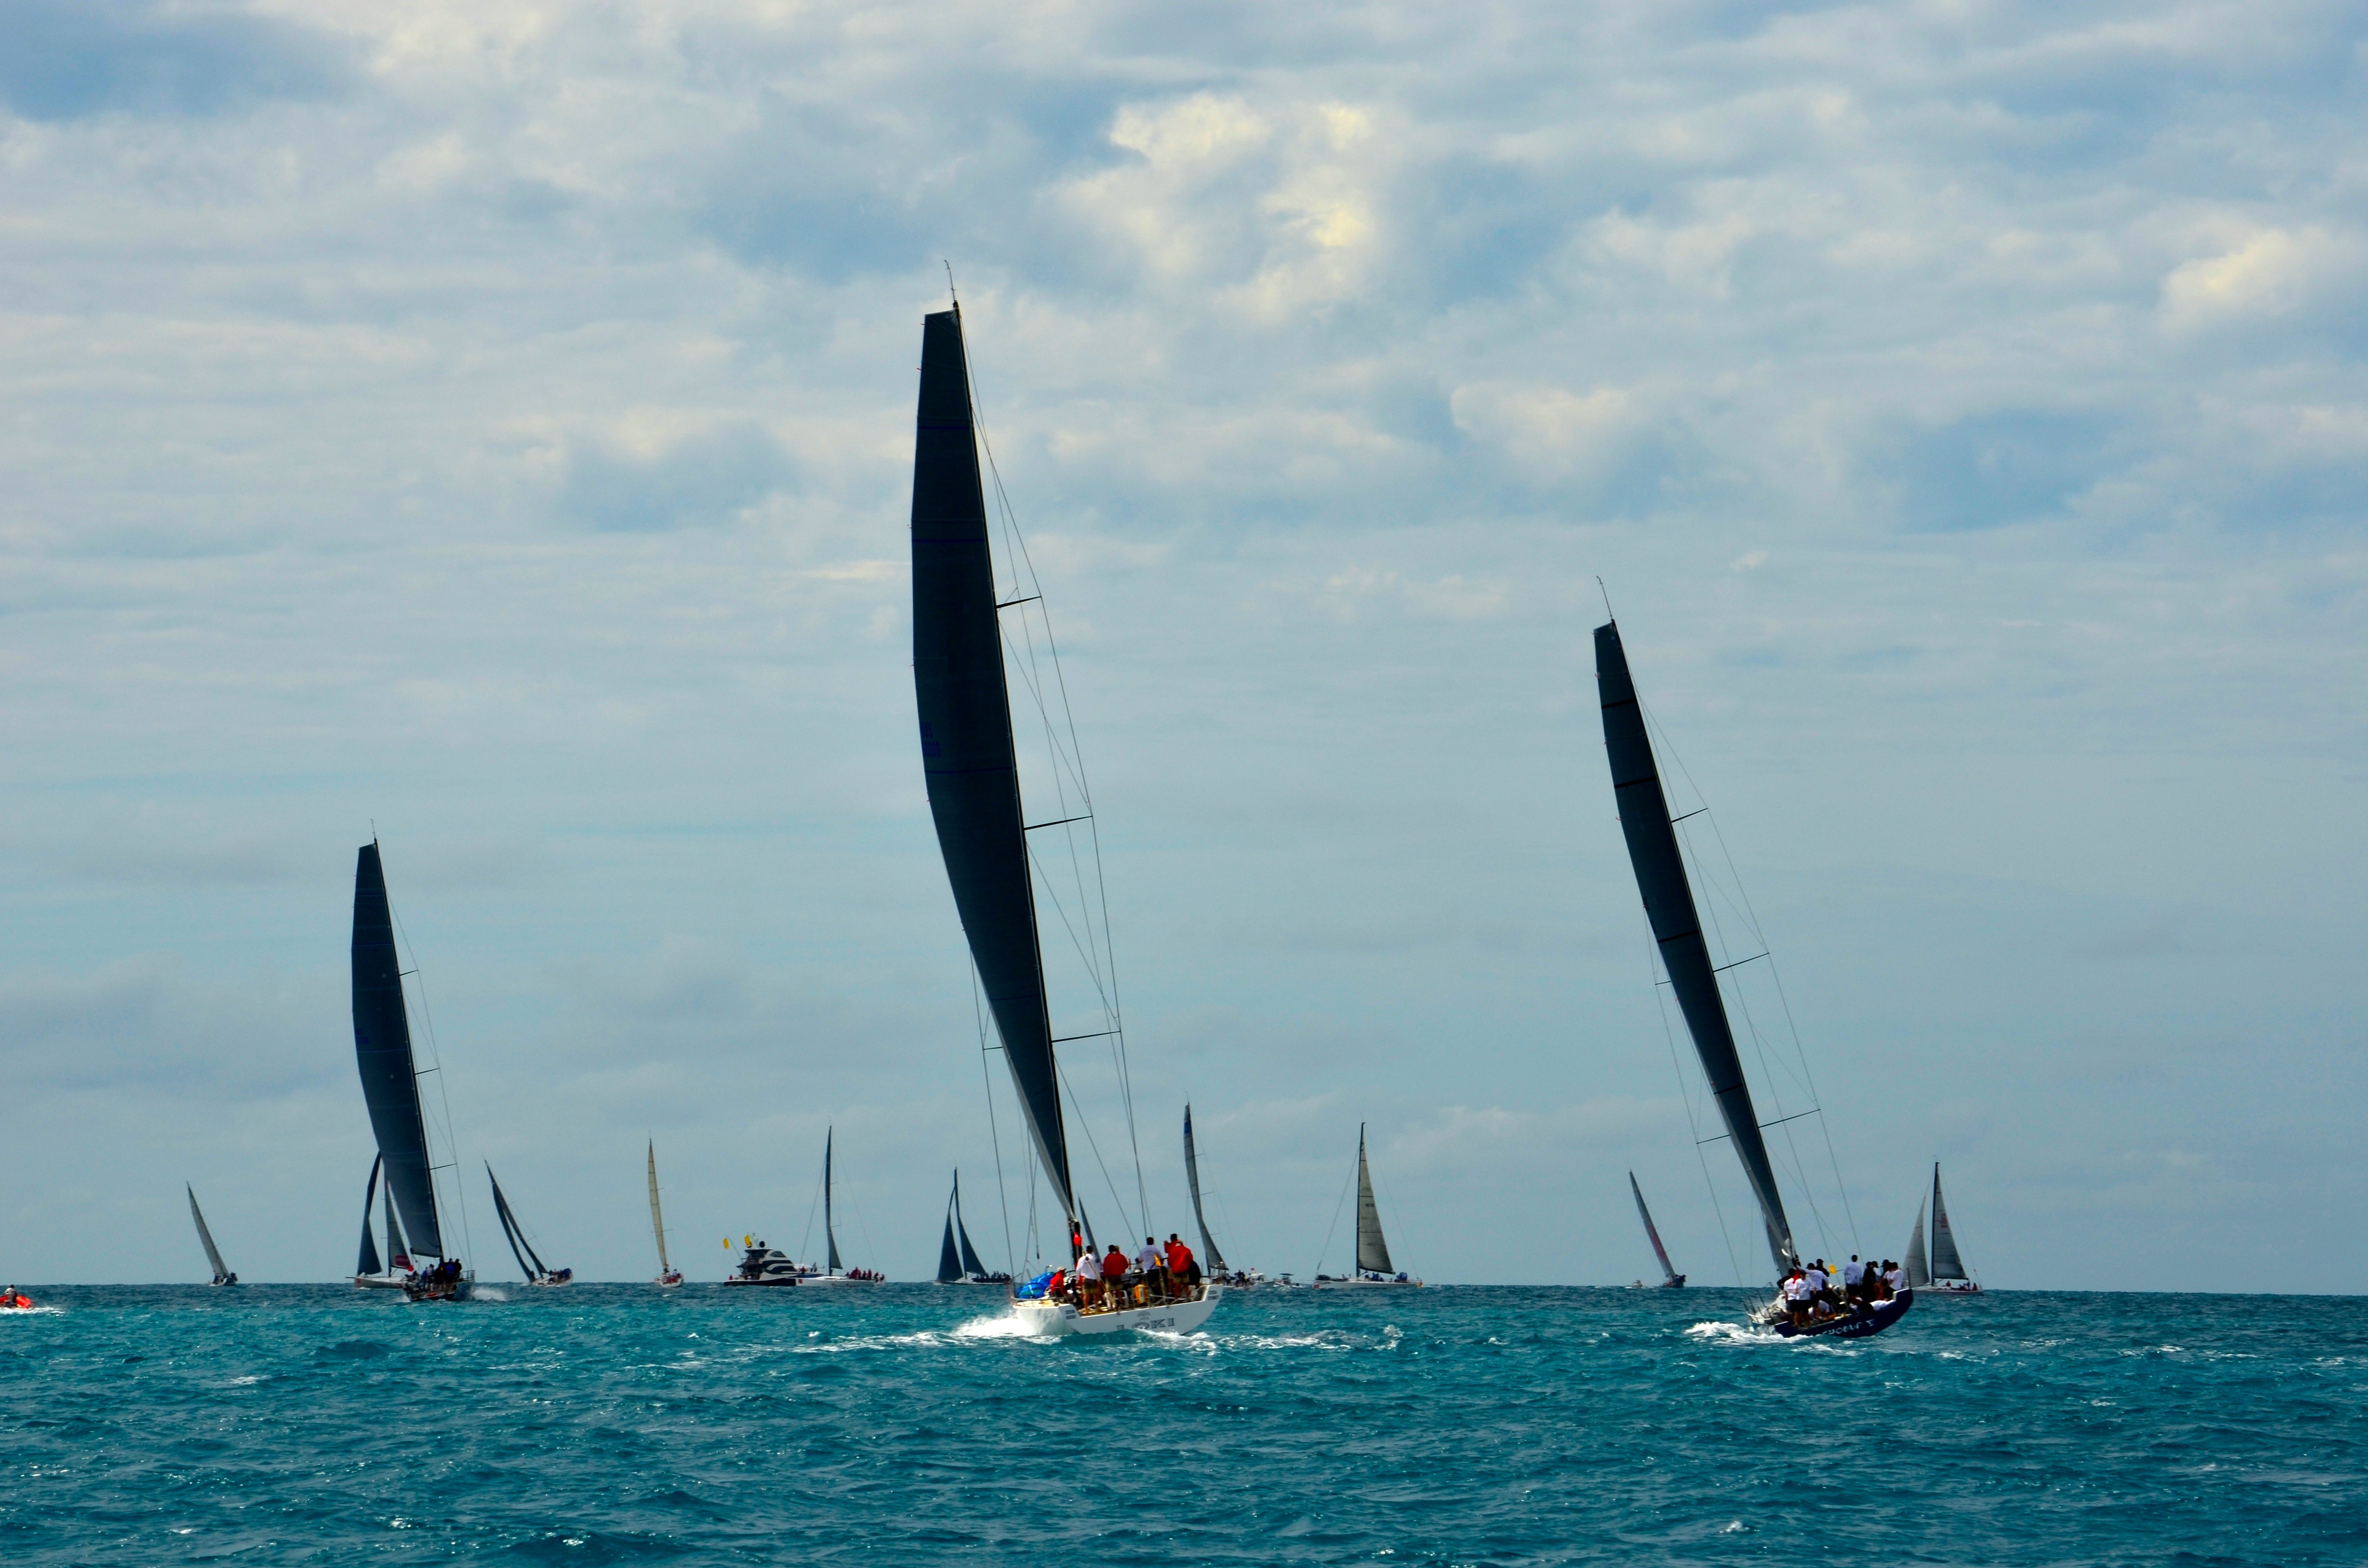
sea, ocean, boat, wind, vehicle, mast, sailing, yacht, sailboat, sail boat, race, competition, nautical, sports, boating, windsurfing, sail, watercraft, sailing ship, yacht racing, sailboat racing